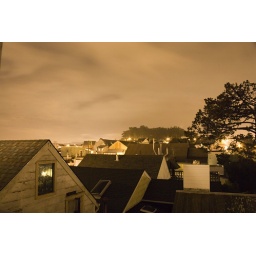
swathed in clouds last night: bernal heights rooftops off my balcony